Modesty

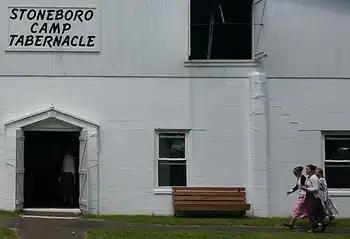
Wesleyan Methodist girls enter the tabernacle at a camp meeting.

Saint Thomas Aquinas defined modesty as "humility, studiousness, temperance in outward movements and in apparel."